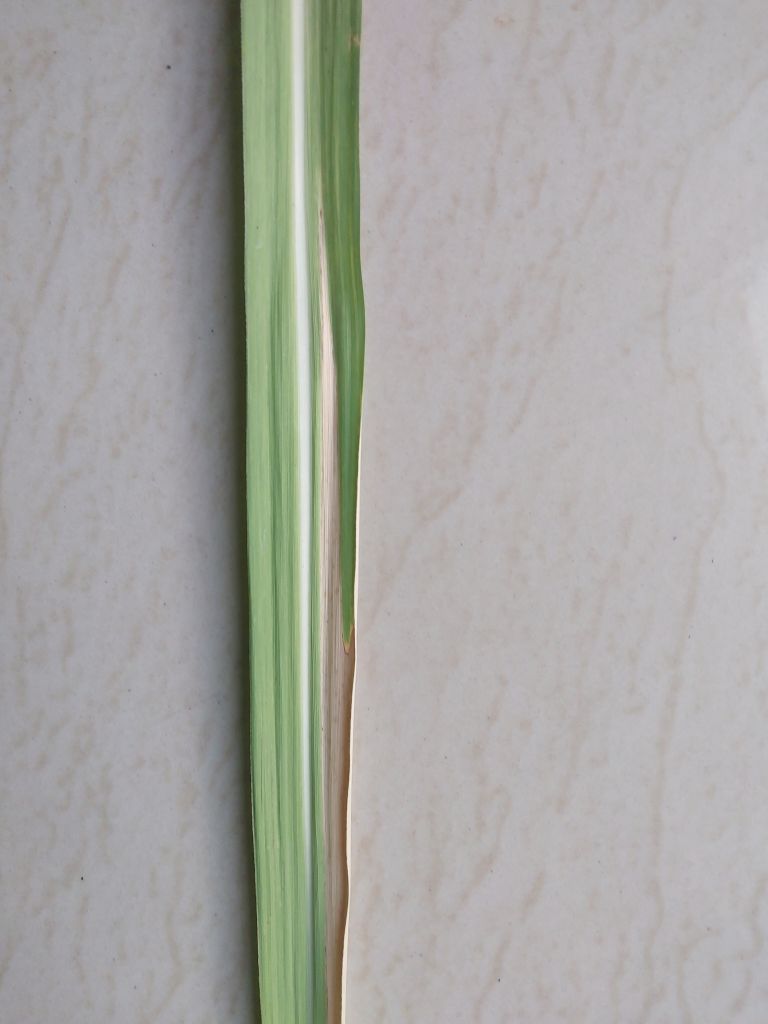
Label: Banded Chlorosis